Jaguar XJ

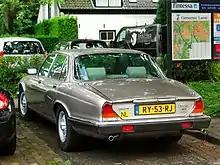
Rear view of a Series III Jaguar Sovereign V12

A 9,378 car production run of two-door XJ coupés with a pillarless hardtop body called the XJ-C was built between 1975 and November 1977, in addition to about 2,000 Daimler-badged examples. The car was originally shown at the London Motor Show in October 1973, but it subsequently became clear that it was not ready for production. The economic troubles resulting from the 1973 oil crisis unfolding in the Western world at that time seemed to have reduced any sense of urgency about producing and selling the cars. Amongst other productionisation problems, sealing the frameless windows caused delays. XJ coupés finally started to appear in Jaguar show-rooms some two years later. The coupé was based on the short-wheelbase version of the XJ. The coupé's elongated doors were made out of a lengthened standard XJ front door (the weld seams are clearly visible under the interior panels where two front door shells were grafted together with a single outer skin). A few XJ-C cars were modified by Lynx Cars and Avon into a convertible body style with a retractable canvas top, but this was not a factory product. Lynx conversions (16 in total) did benefit from powered tops. Both six and twelve-cylinder models were offered, 6,505 of the former and 1,873 of the latter were made. Even with the delays, these cars suffered from water leaks and wind noise. The delayed introduction, the labour-intensive work required by the modified saloon body, the higher price than the four-door car, and the early demise promulgated by the new XJ-S, all ensured a small production run.